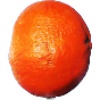
Label: Clementine 1